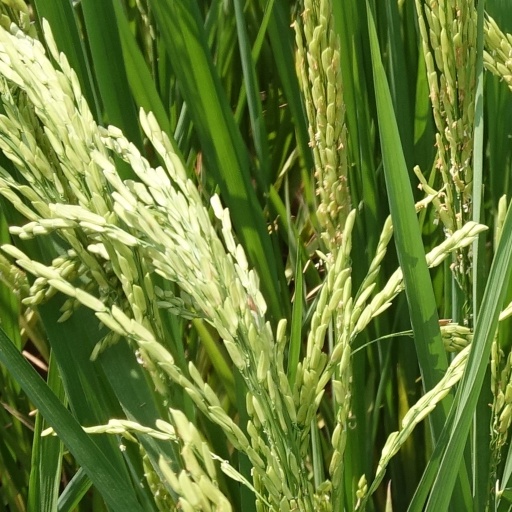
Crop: rice